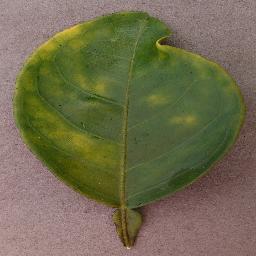
Label: Orange___Haunglongbing_(Citrus_greening)